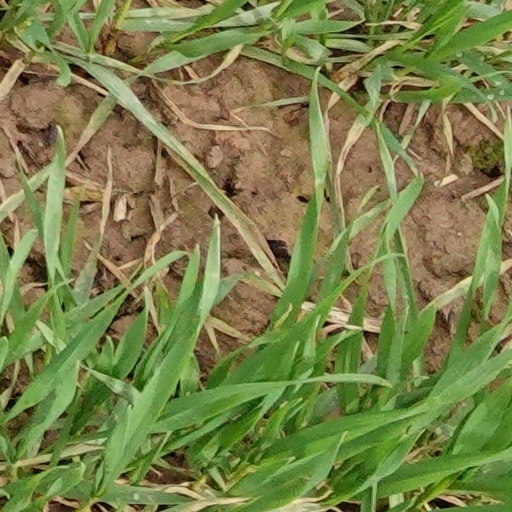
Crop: wheat